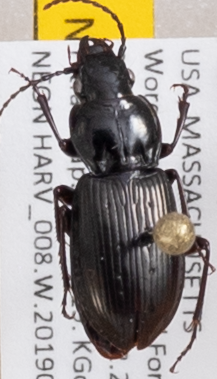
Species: Pterostichus pensylvanicus
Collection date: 2019-07-02
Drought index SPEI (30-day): -0.26
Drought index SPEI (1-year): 2.09
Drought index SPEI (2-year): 2.09